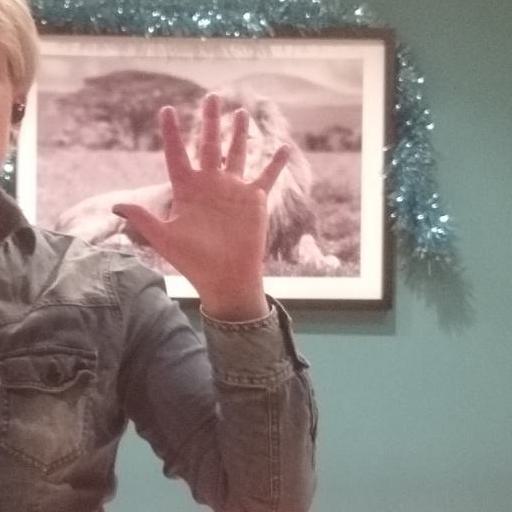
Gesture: palm